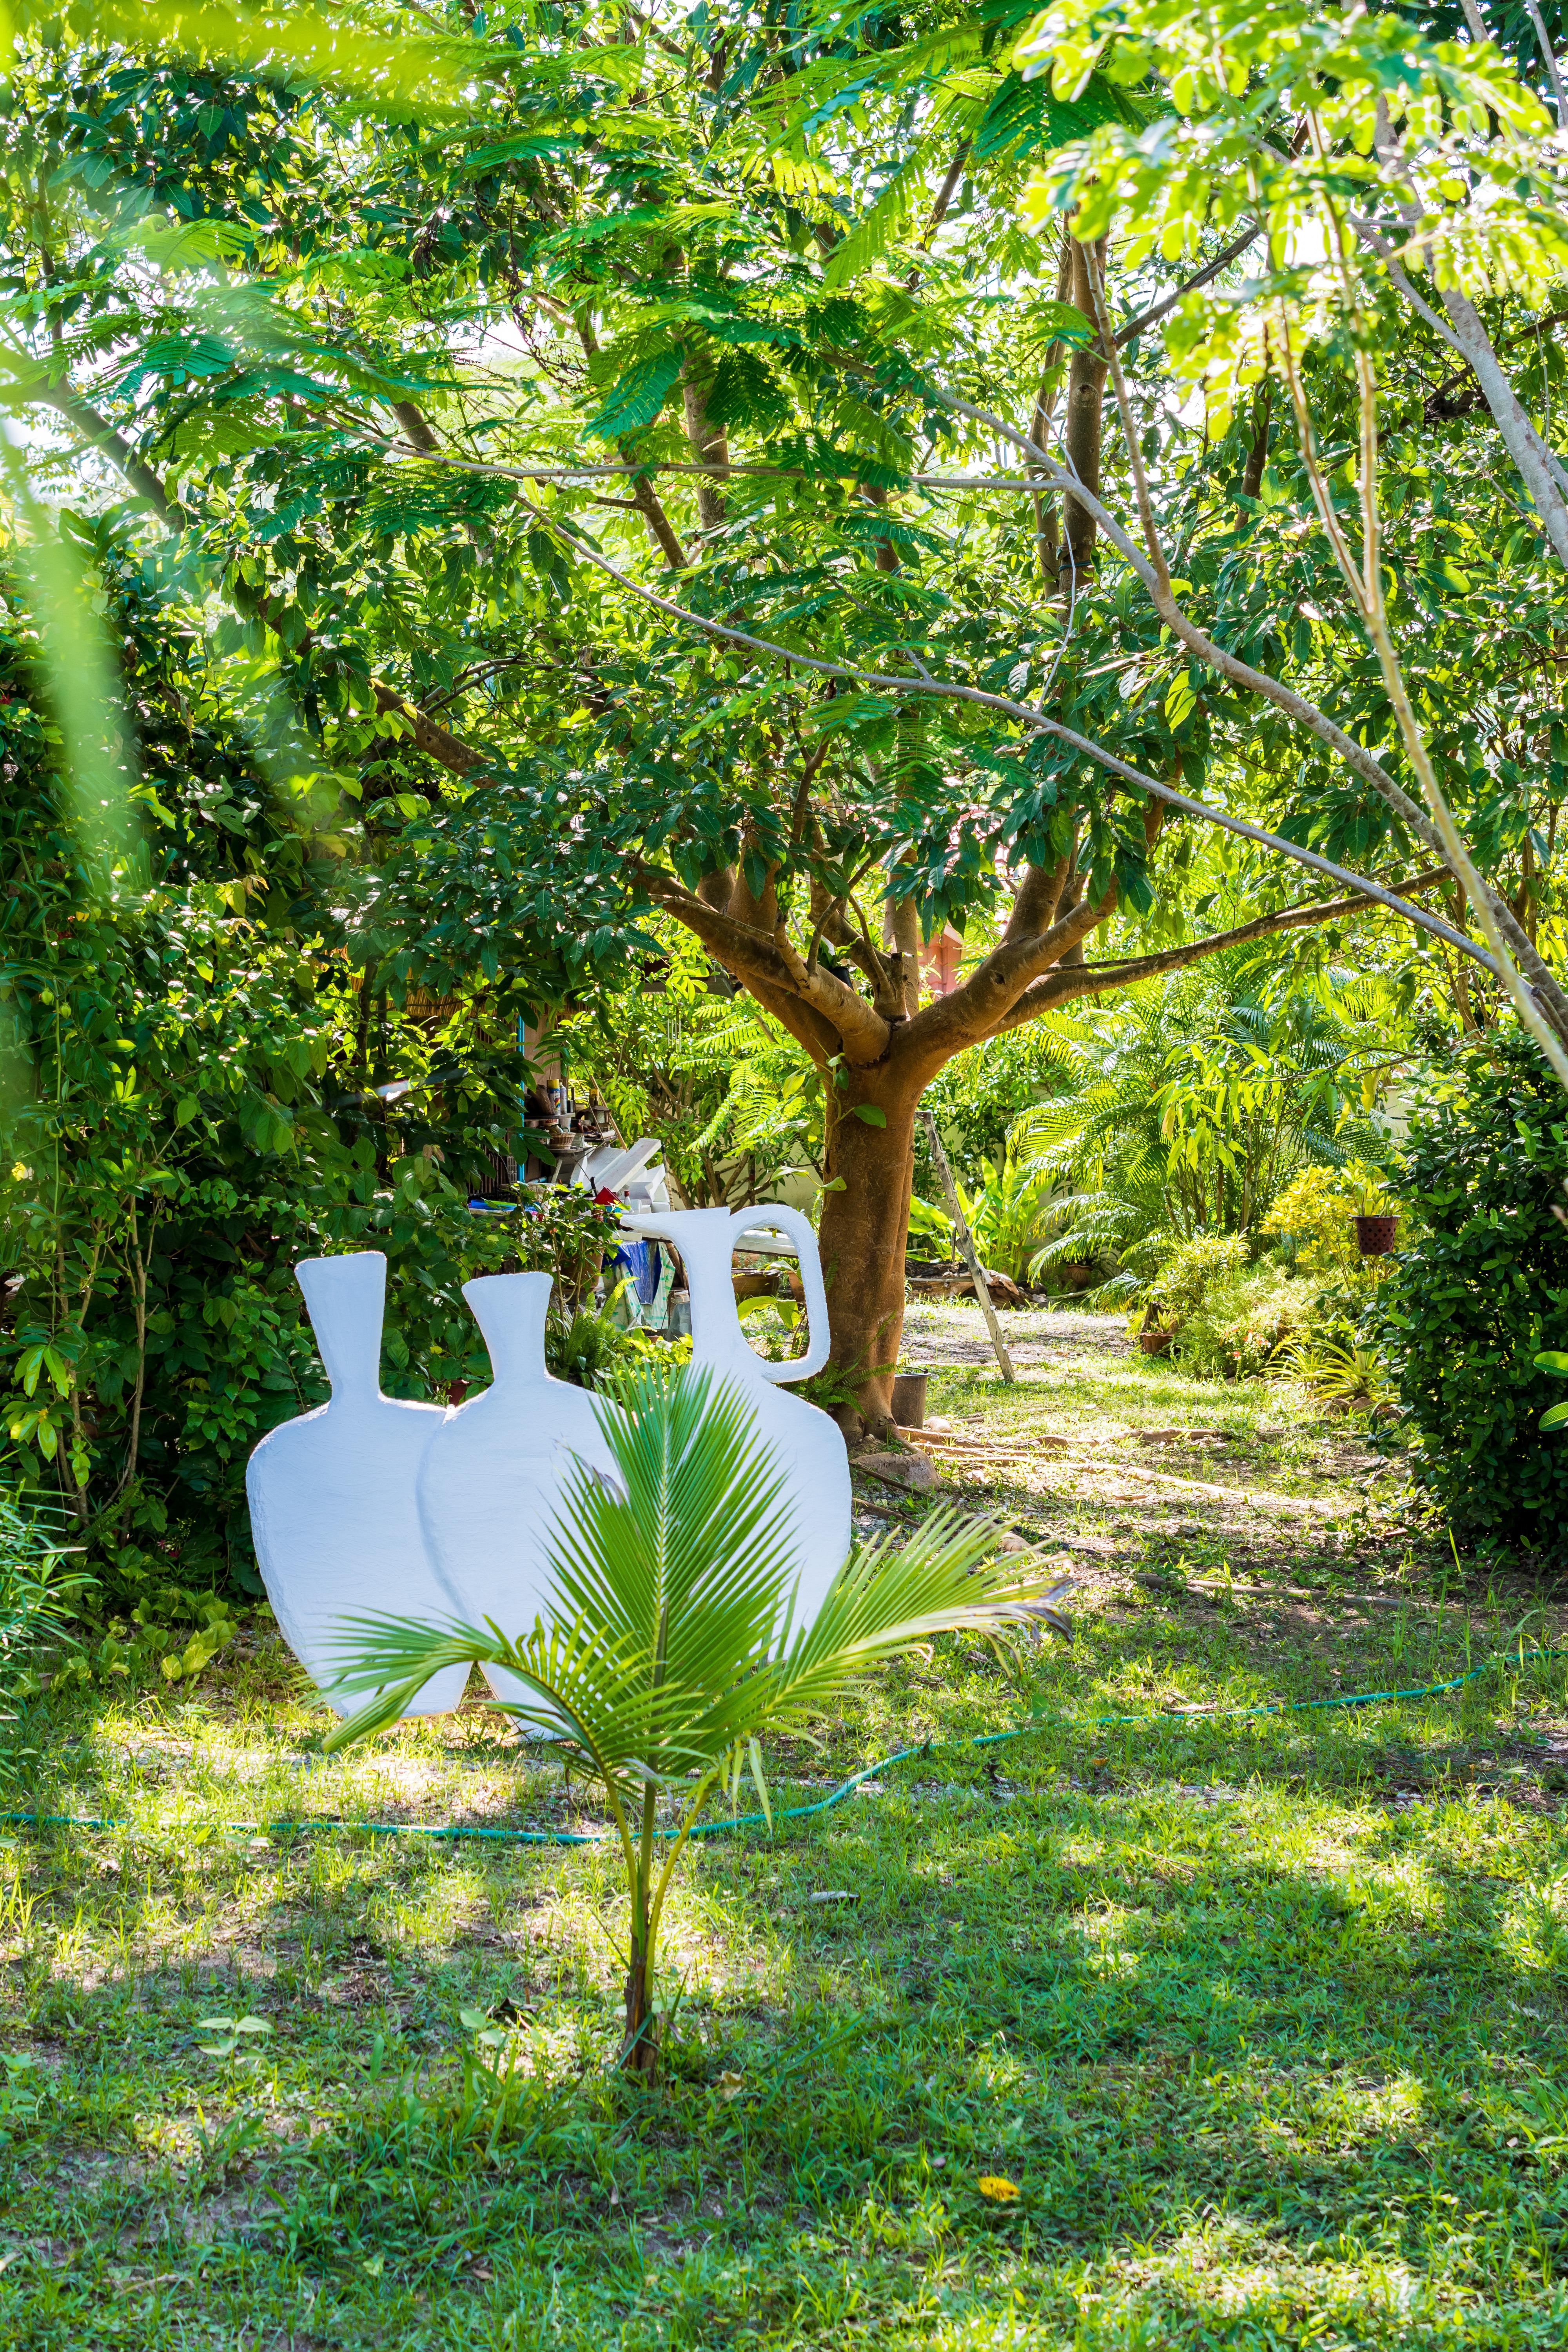
tree, nature, branch, plant, leaf, flower, green, jungle, produce, botany, garden, flora, shrub, rainforest, deciduous, plantation, botanical garden, woodland, horticulture, ecosystem, flowering plant, woody plant, land plant